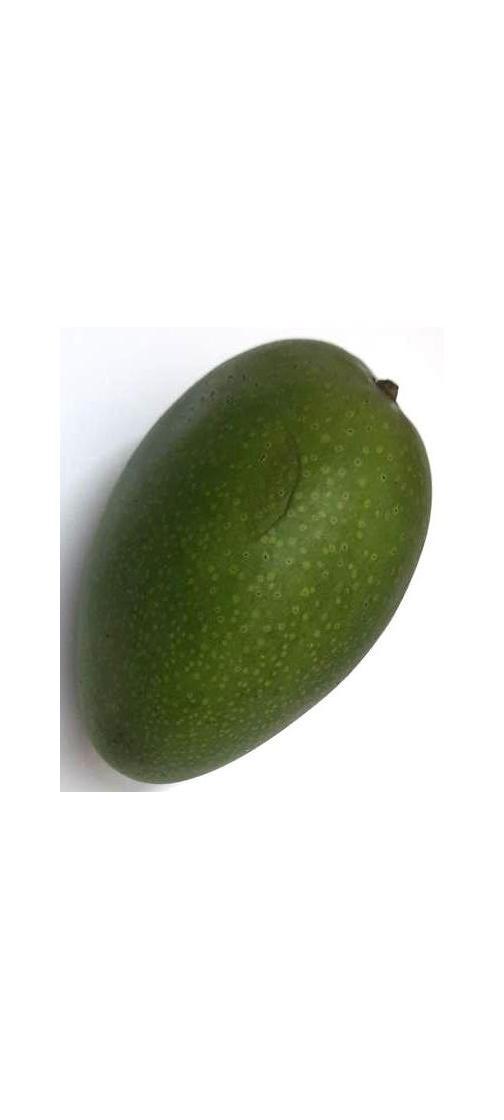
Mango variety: Ashshina Zhinuk